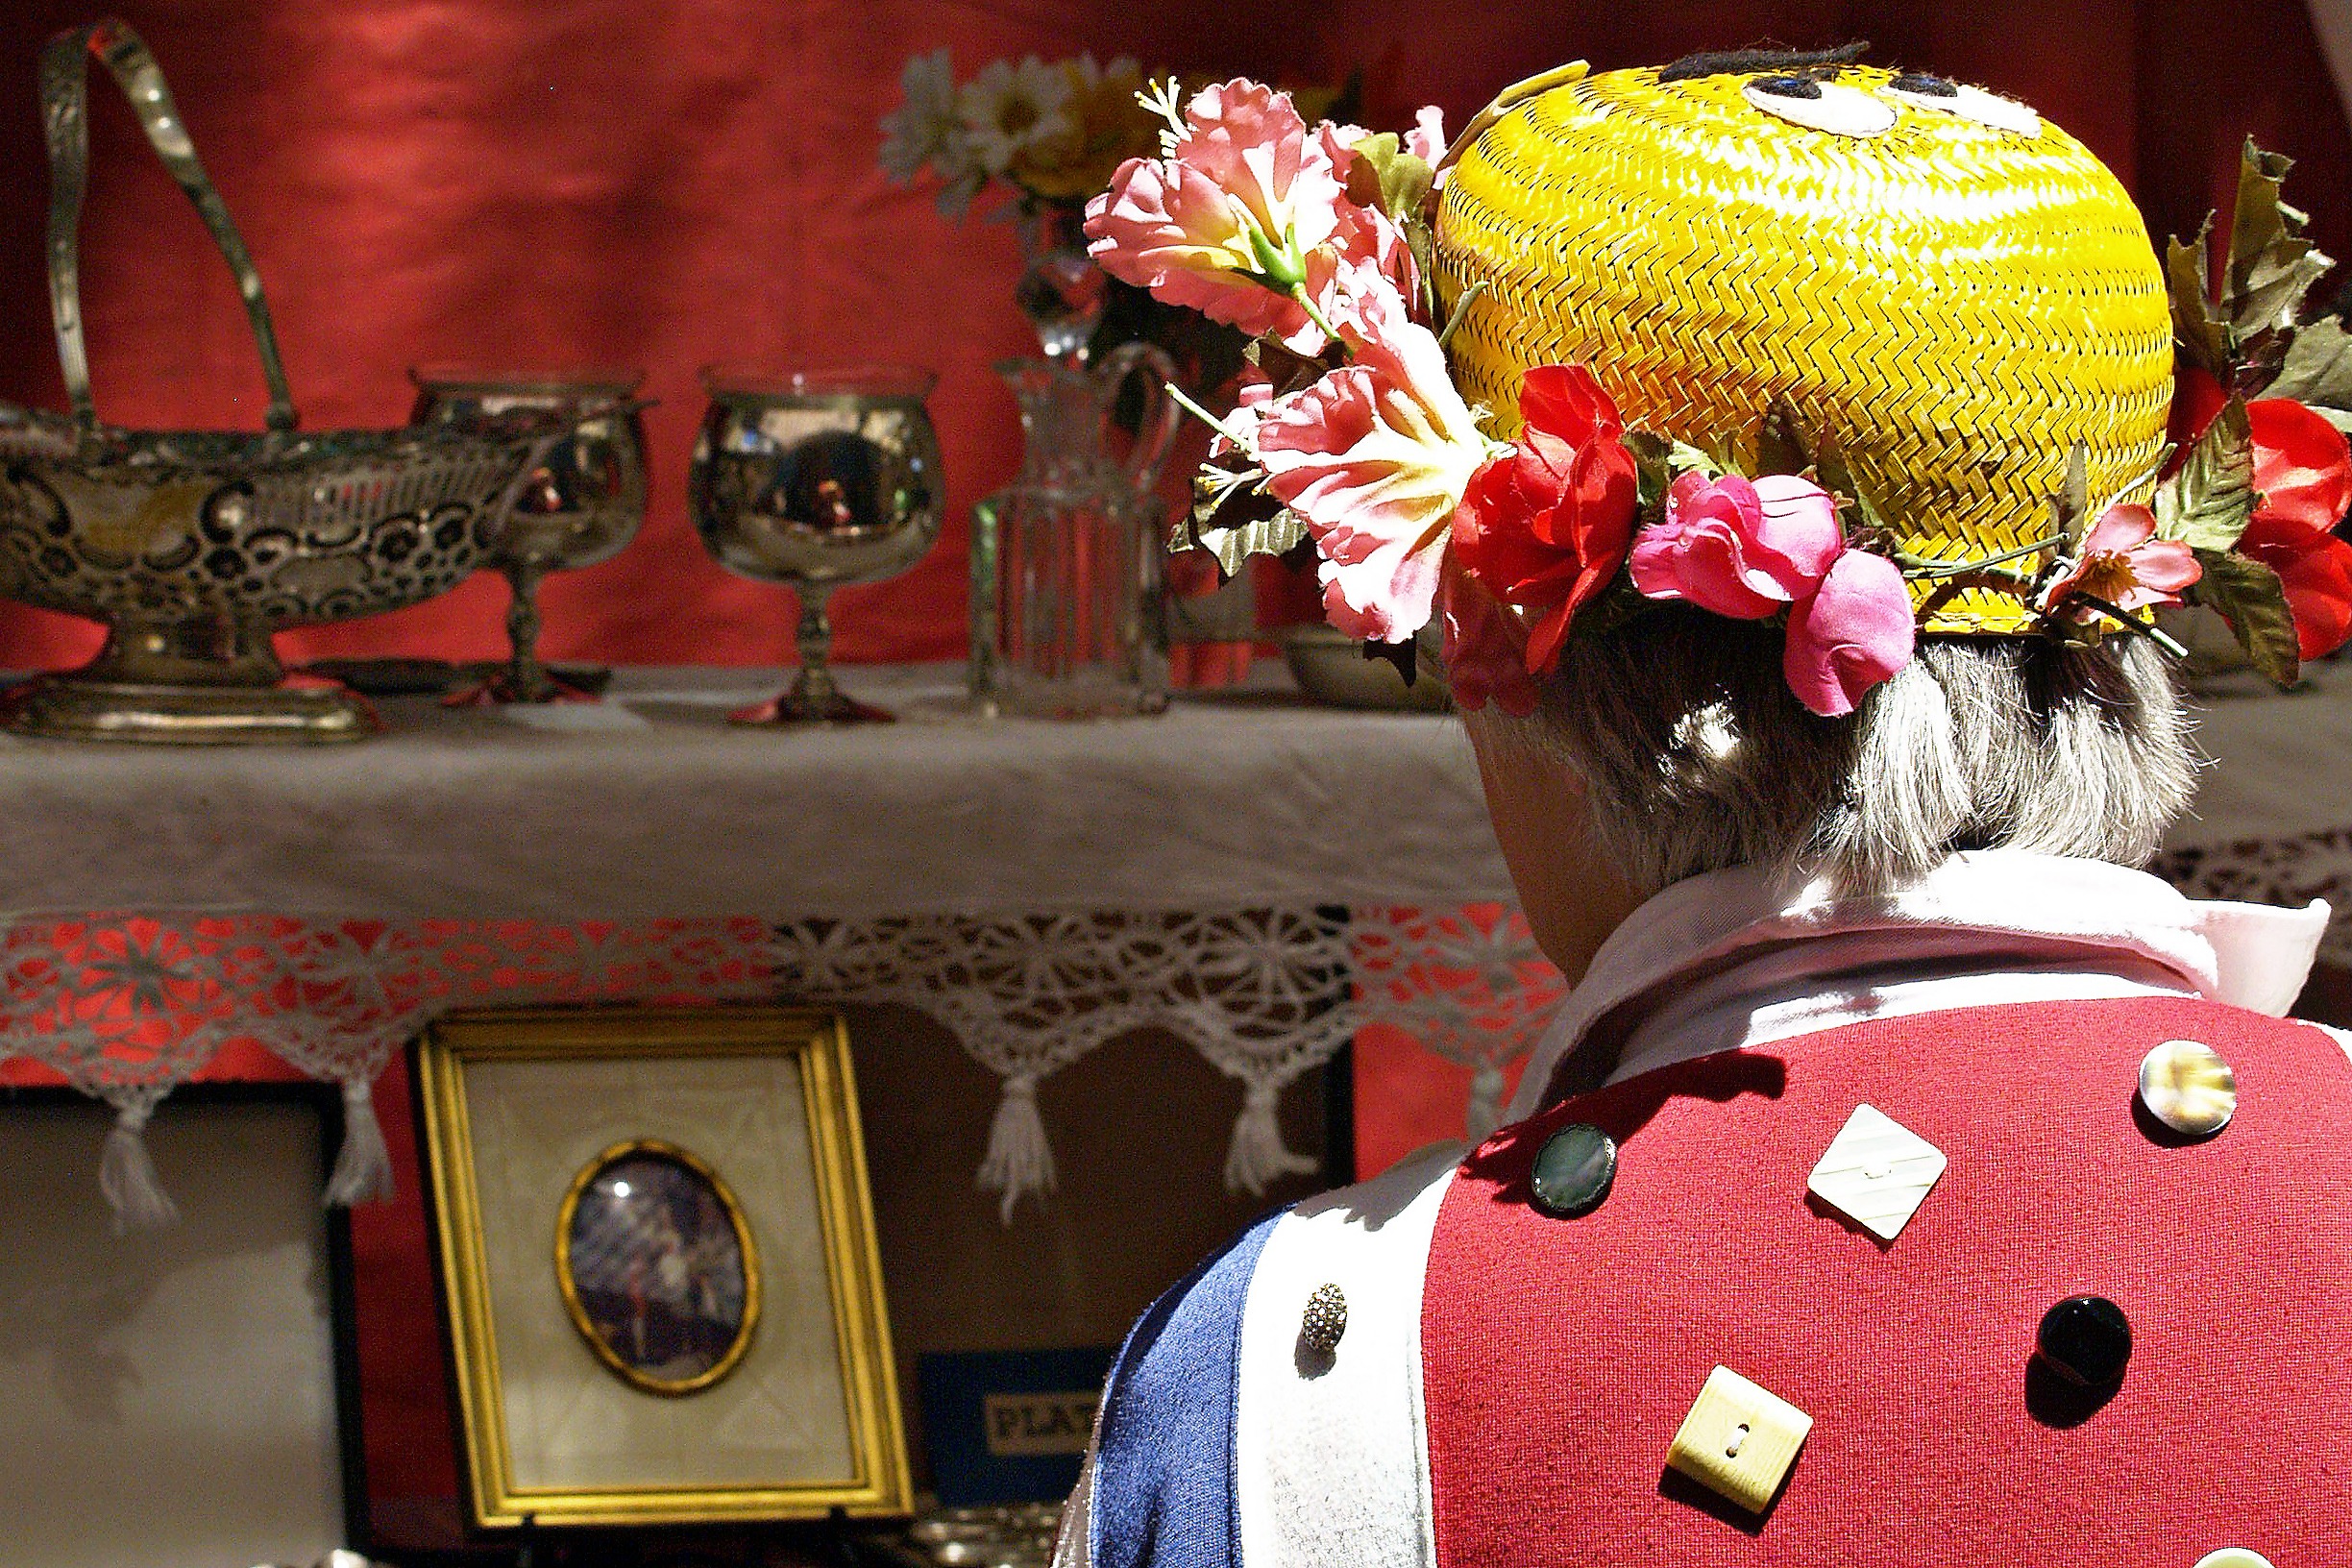
woman, antique, flower, red, hat, market, yellow, argentina, tradition, buenos aires